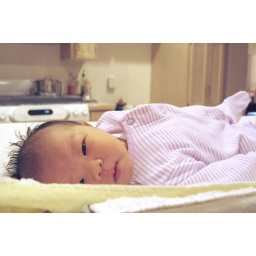
A serene moment after a bath... in the kitchen sink :)